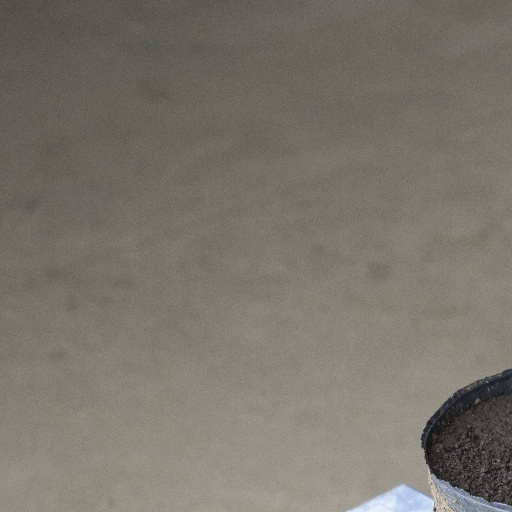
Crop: soybean